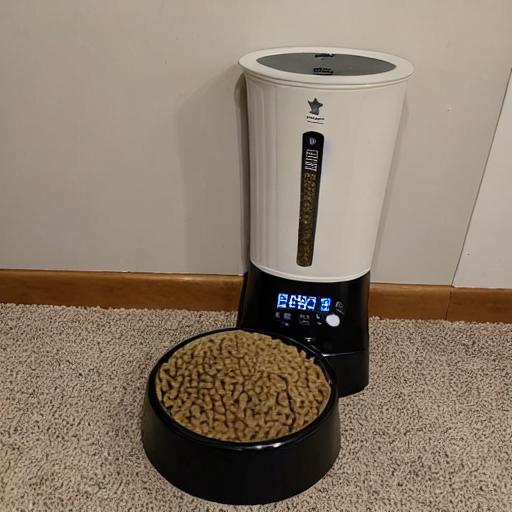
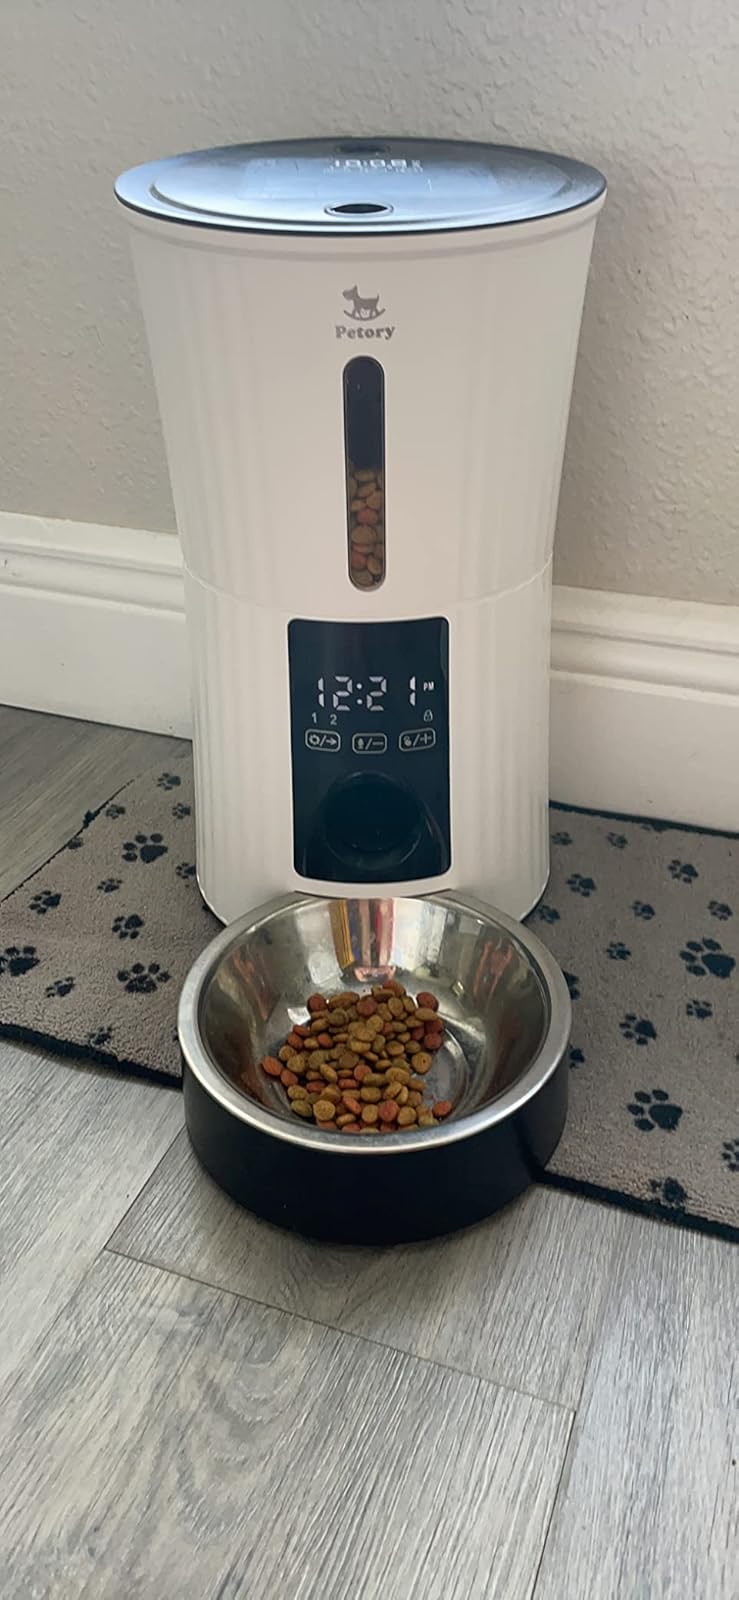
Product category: items_feeder
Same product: no